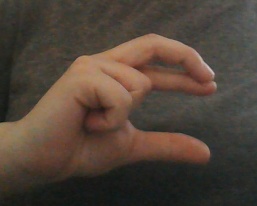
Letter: thal